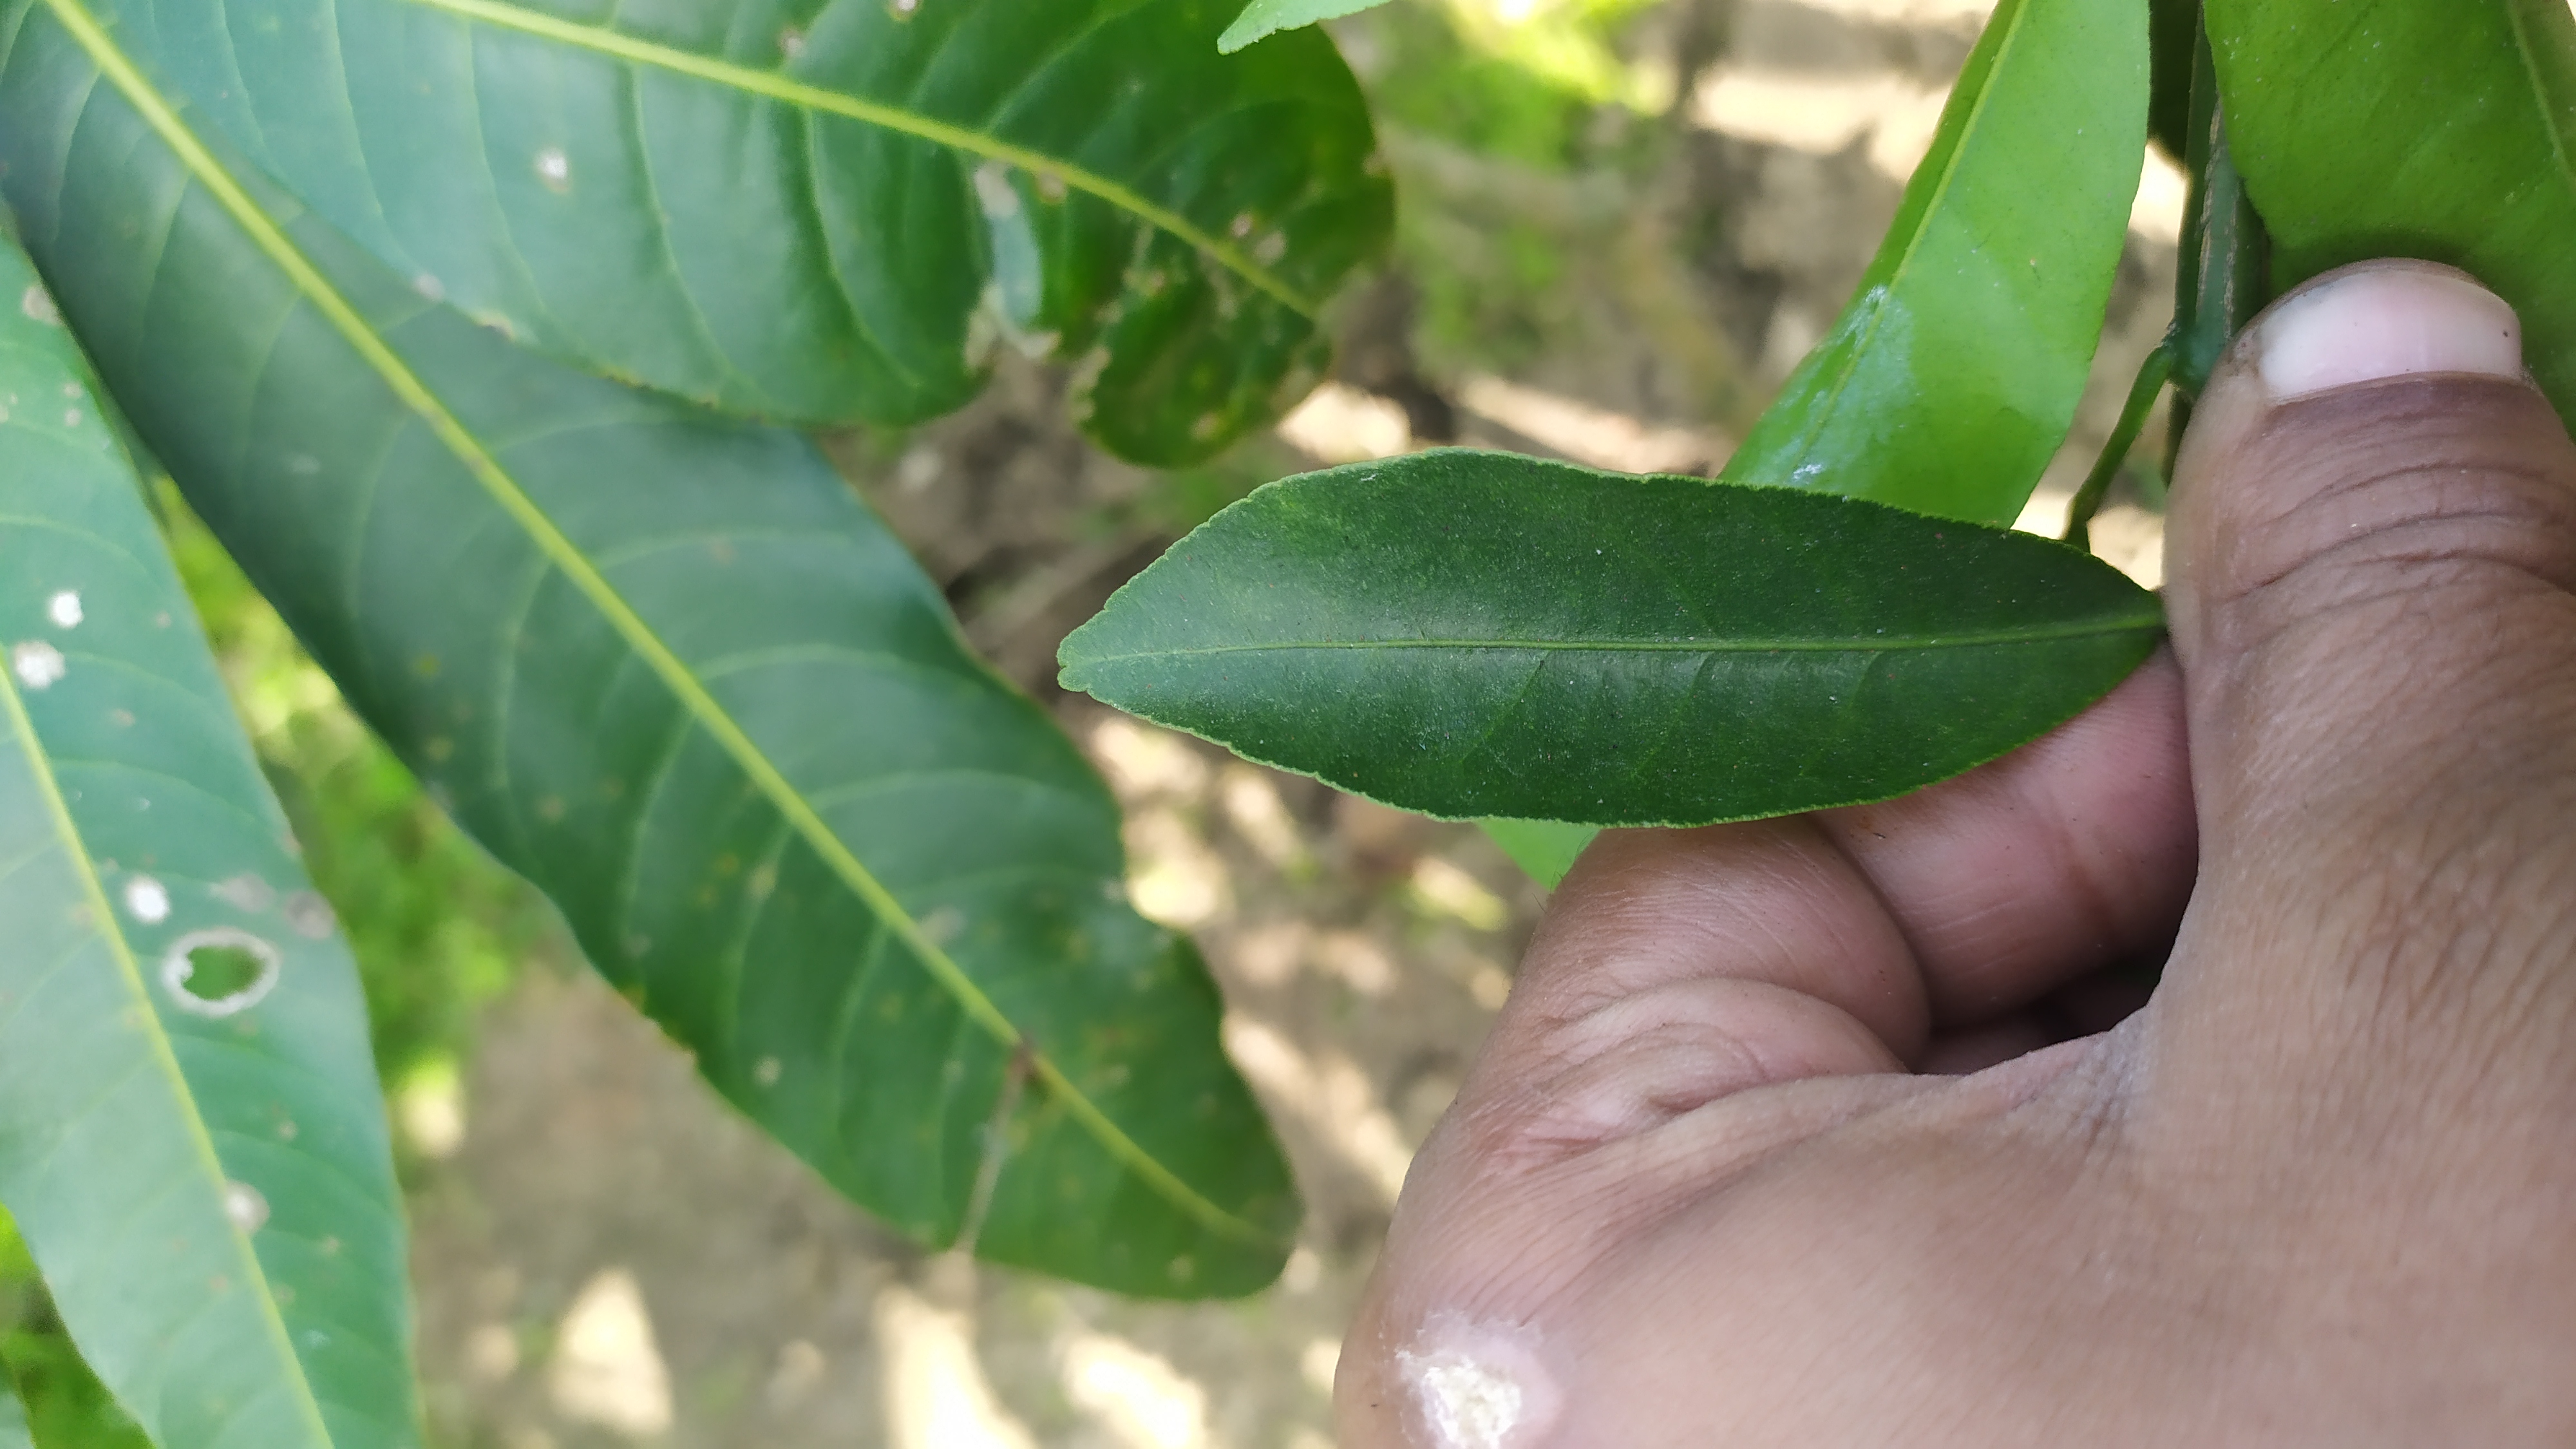
Mandarin leaf variety: Mandaring